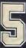
Number: 5